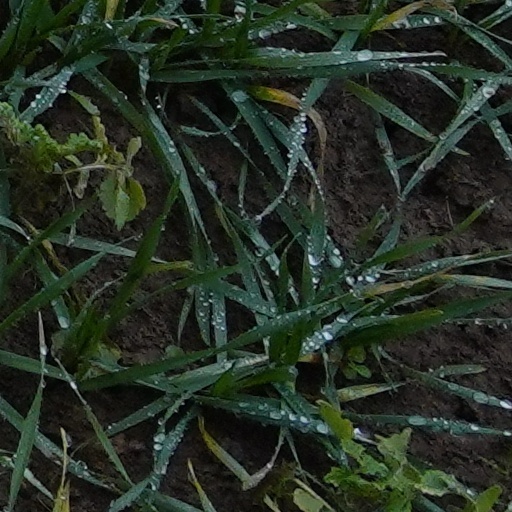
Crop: wheat